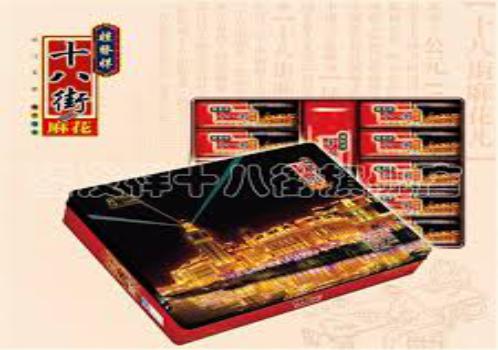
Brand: GuiFaXiangShiBaJie
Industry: Food